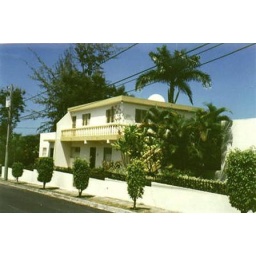
Our 2nd floor 2 bedroom terrace apartment. Below 1 bedroom apartments. The pool is in the rear.